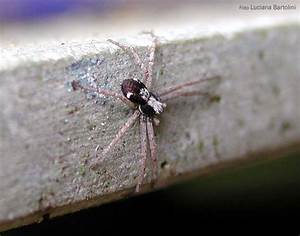
Label: spider